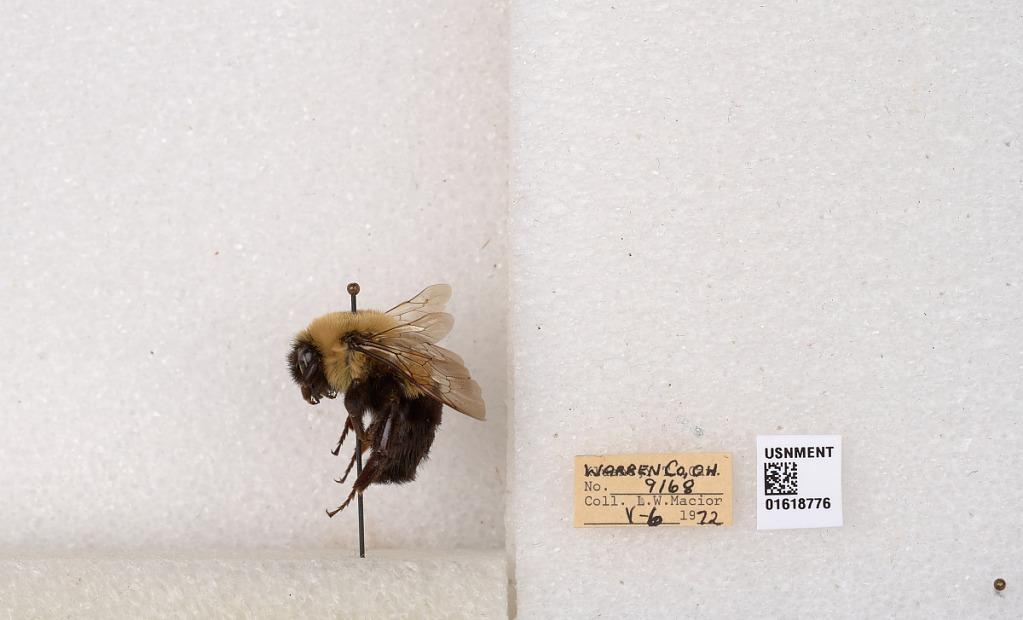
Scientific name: Bombus impatiens Cresson
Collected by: L. Macior
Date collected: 1972-5-6
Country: United States
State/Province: Ohio
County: Warren
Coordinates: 39.4276, -84.1668